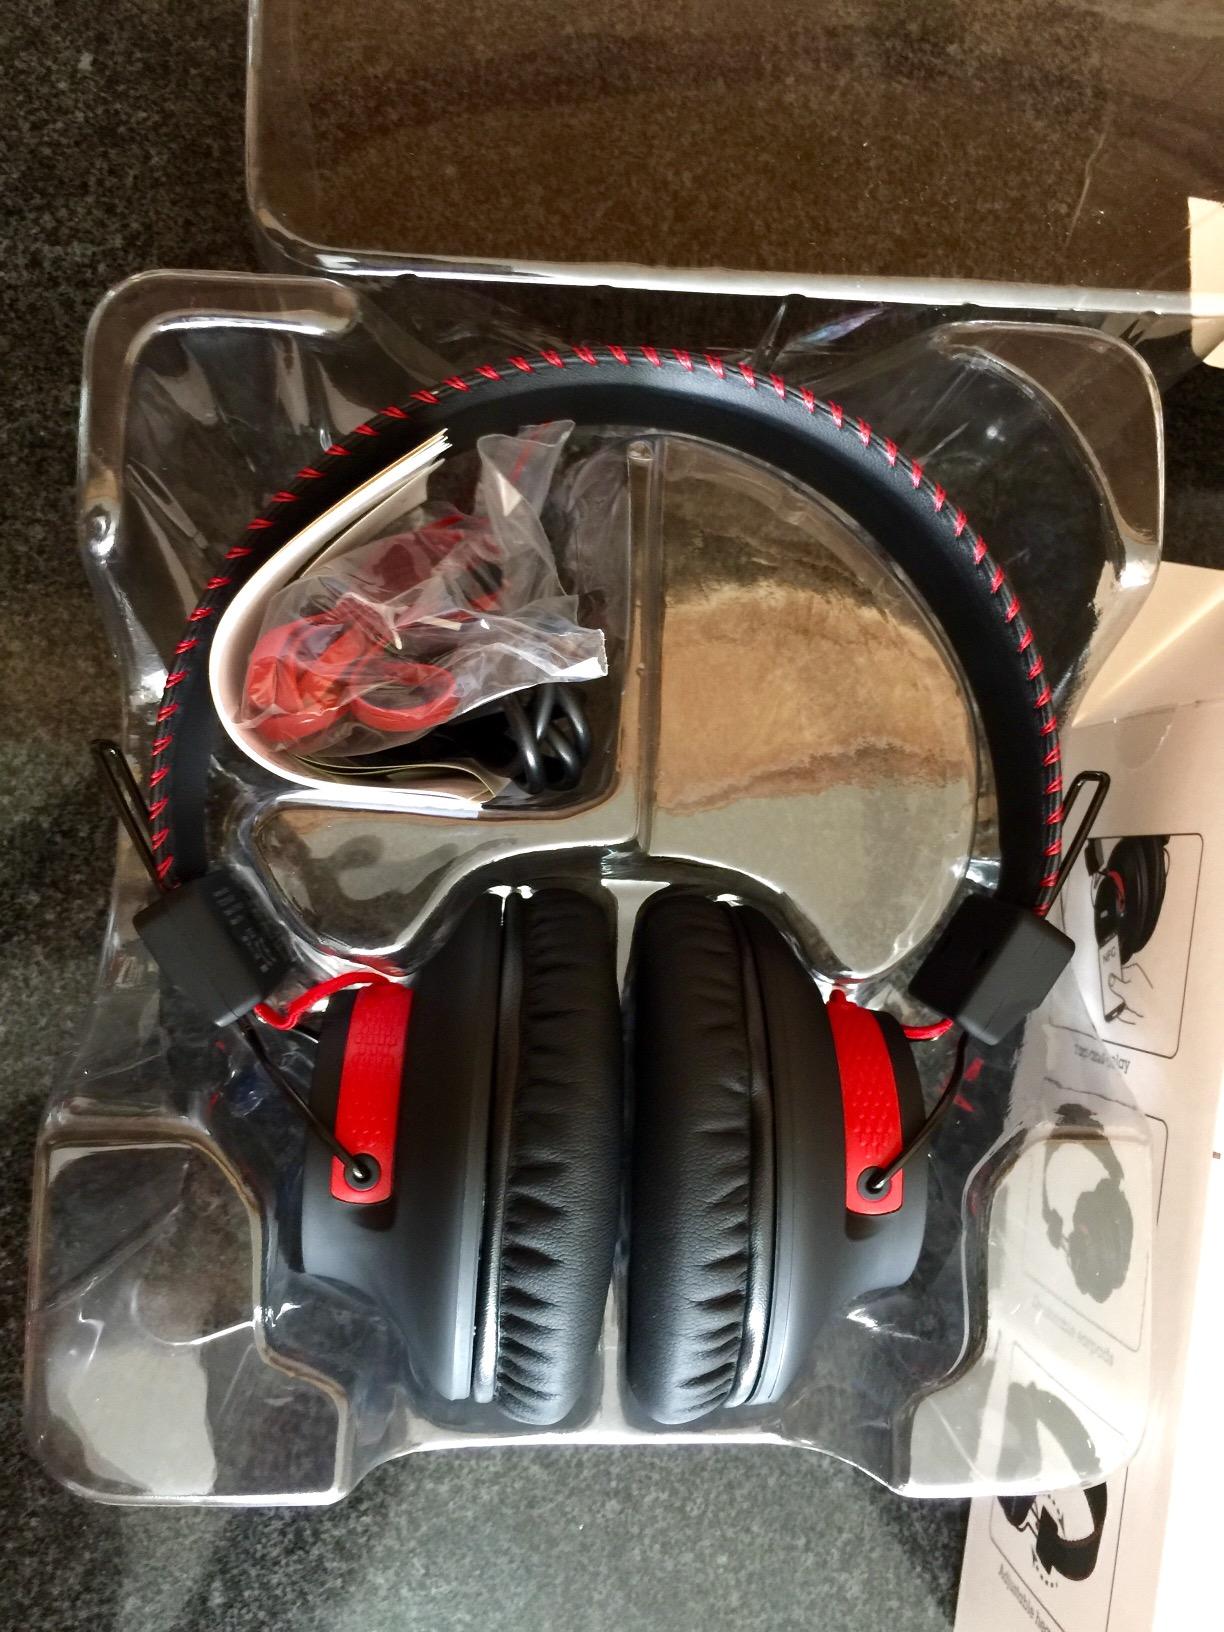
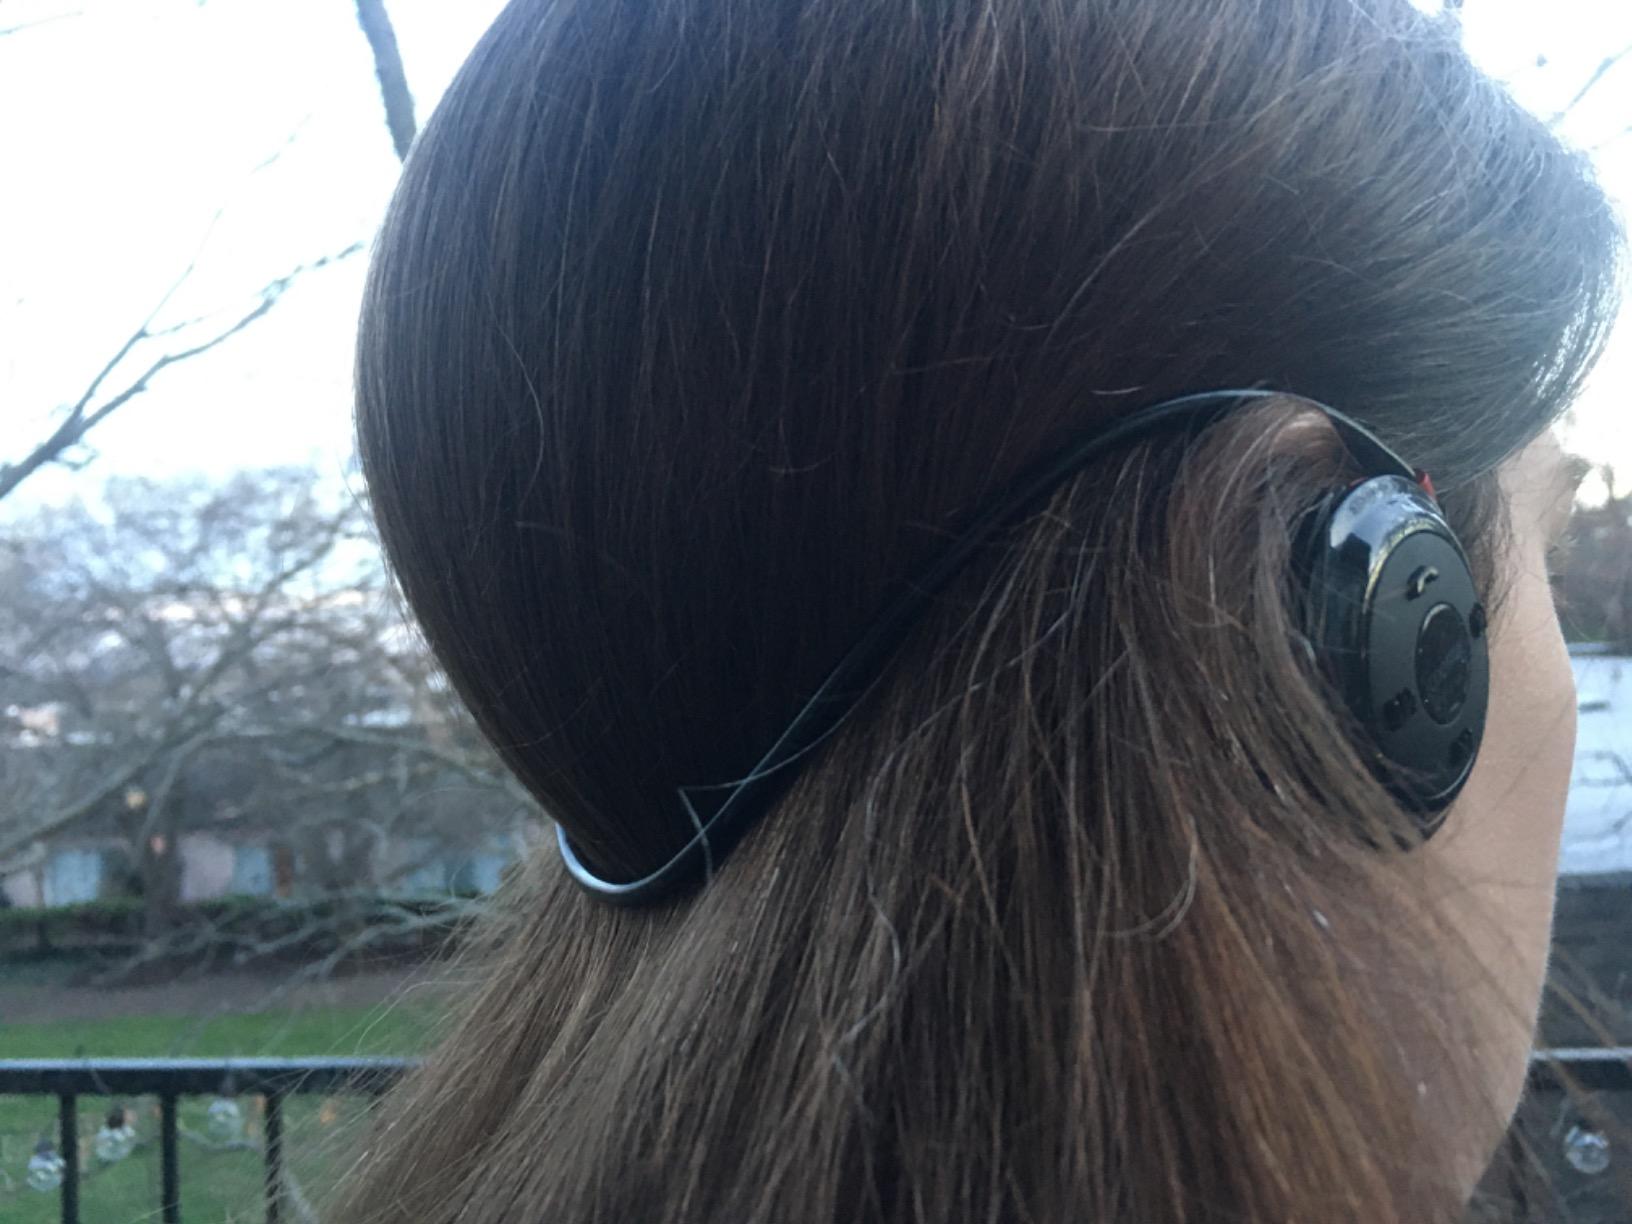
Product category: headphones
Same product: no